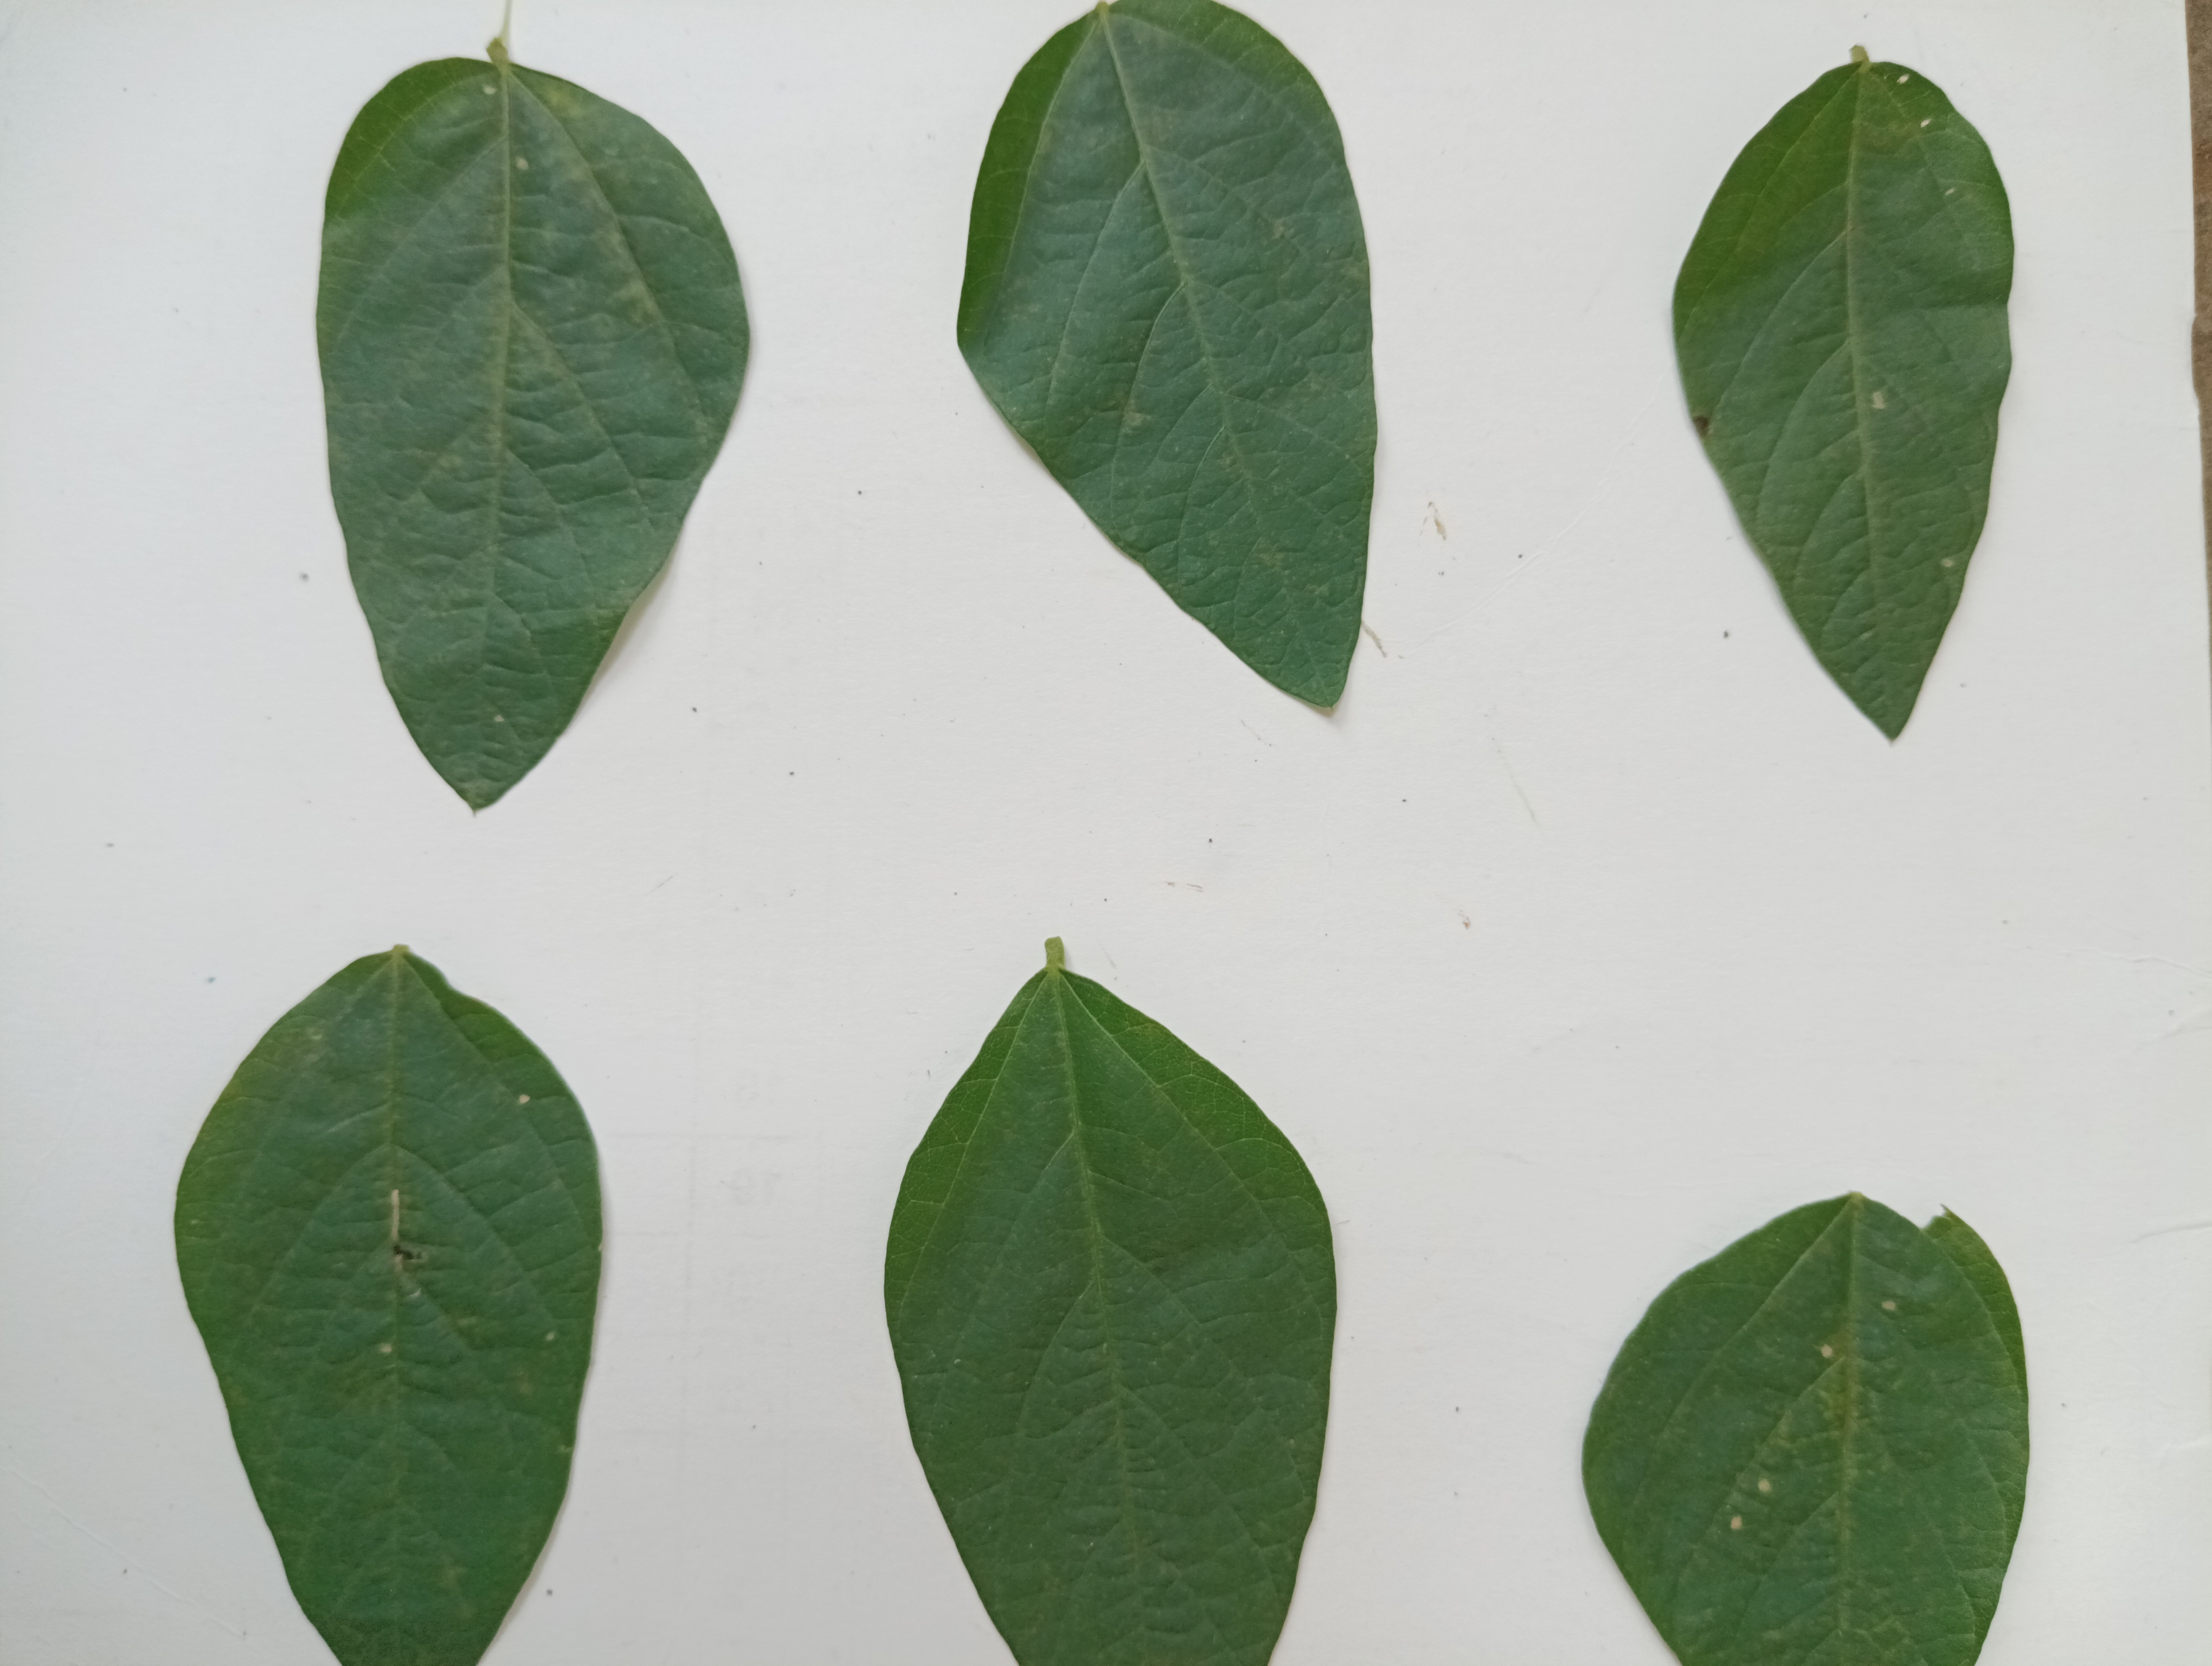
Label: Healthy